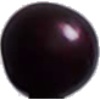
Label: Cherry Wax Black 1